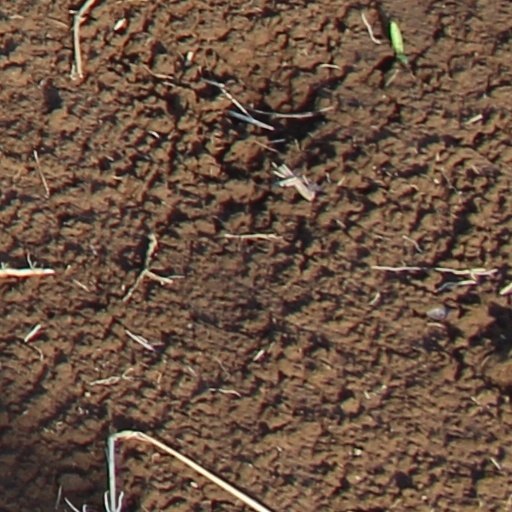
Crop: wheat